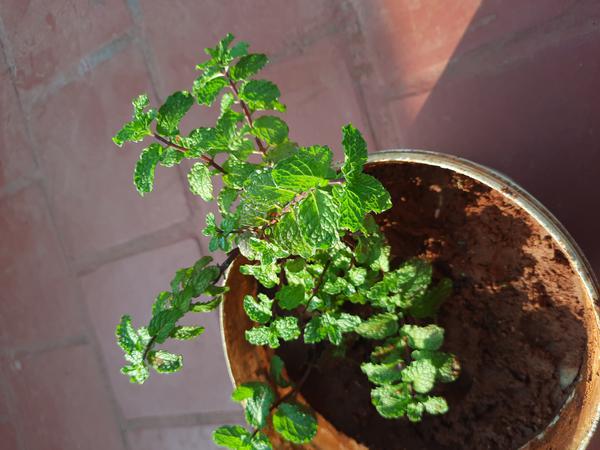
Plant: Mint